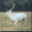
Label: deer